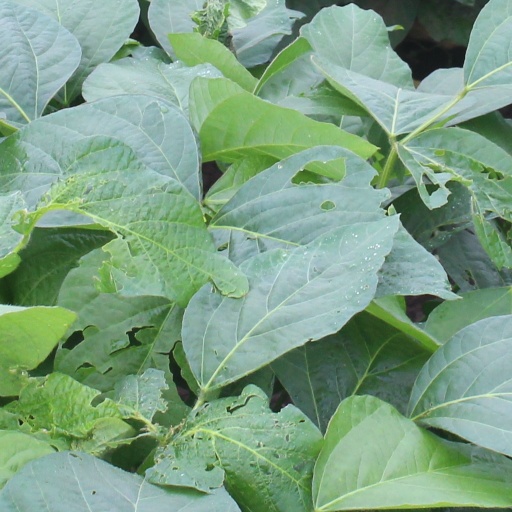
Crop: soybean